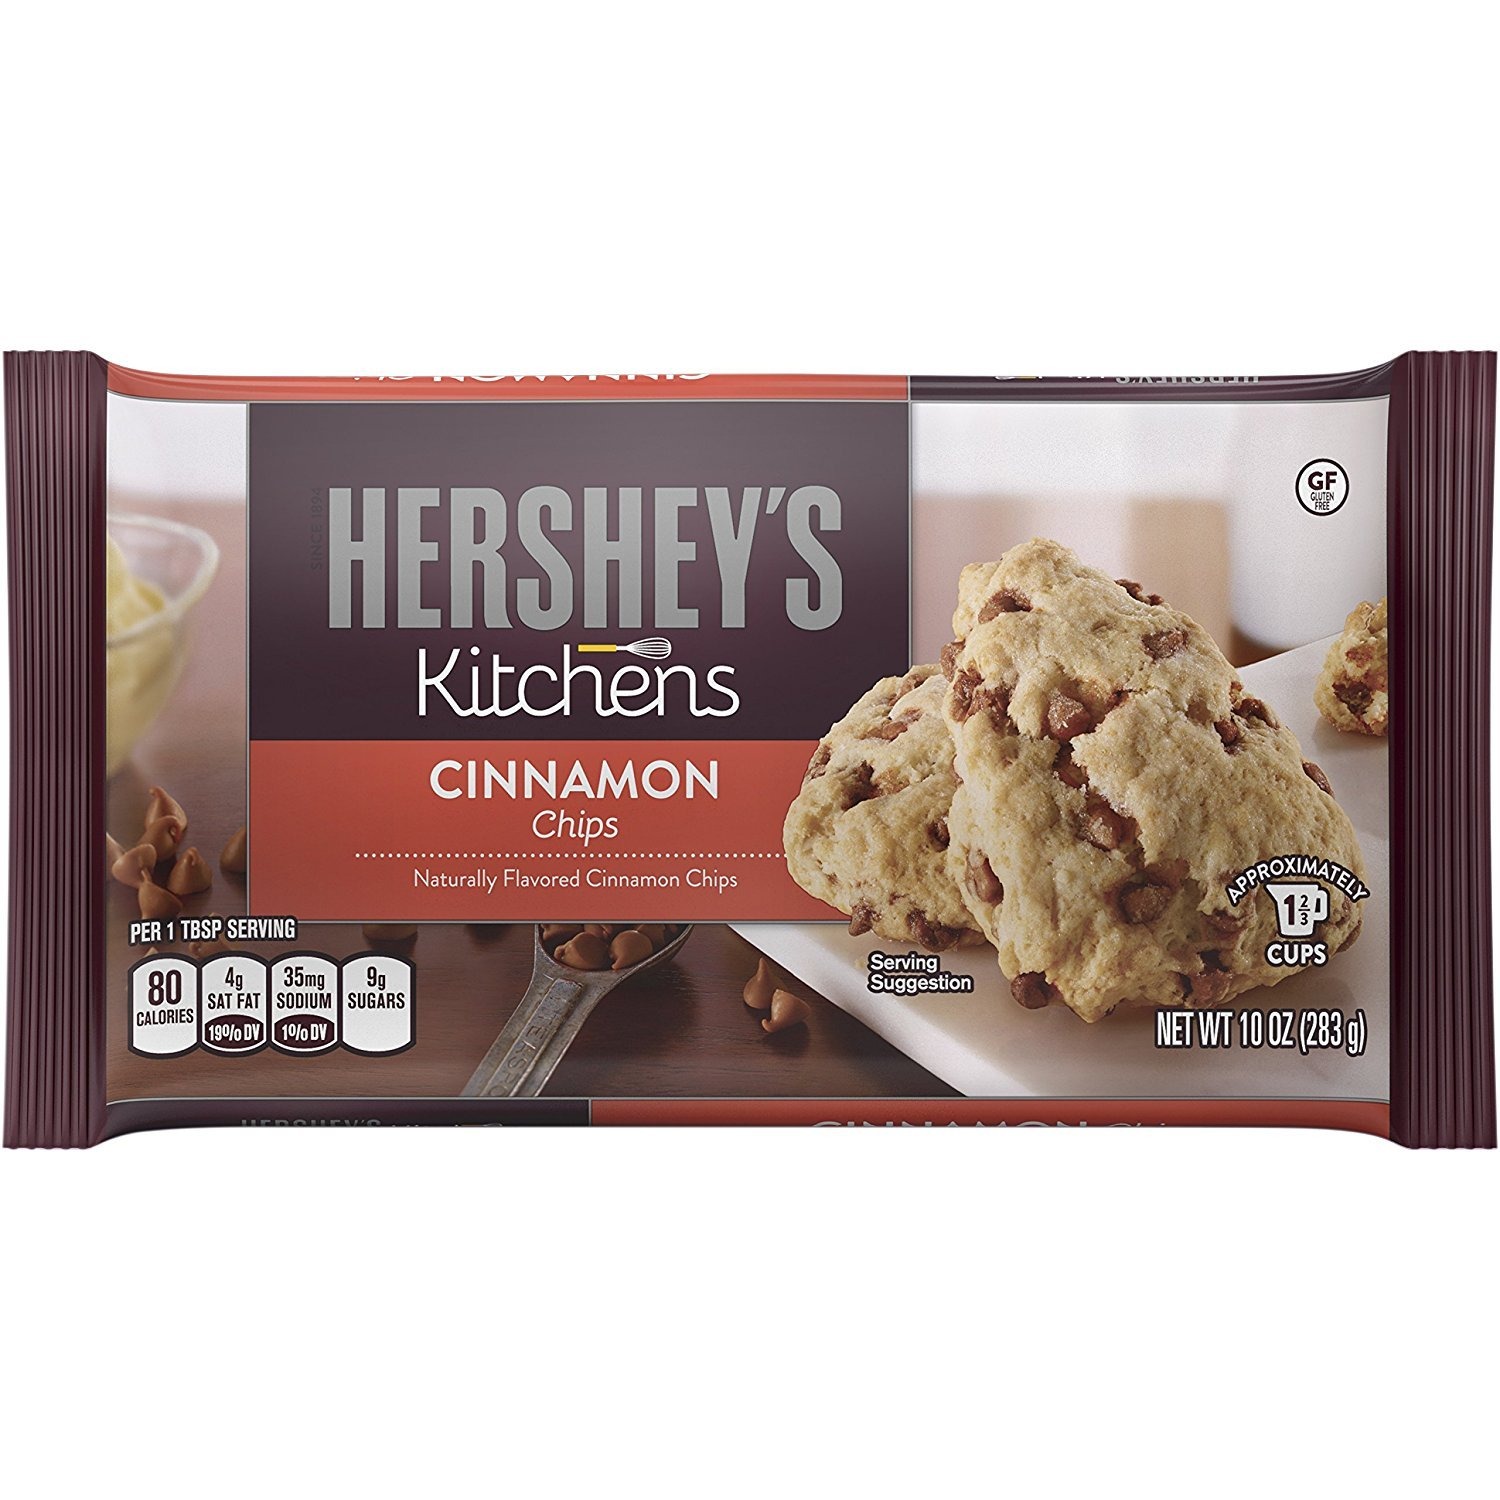
Item Name: Hershey's Cinnamon Baking Chips, 10-Ounce Bag (Pack of 4)
Bullet Point: gluten free
Product Description: Hershey's, Cinnamon Baking Chips, 10oz Bag (Pack of 4)
Value: 40.0
Unit: Ounce

Price: 13.19